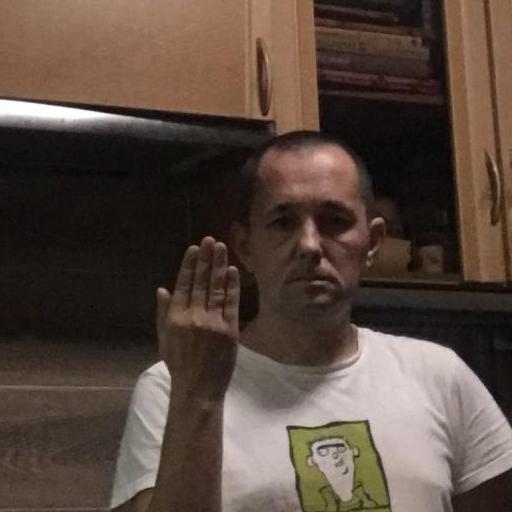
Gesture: stop_inverted